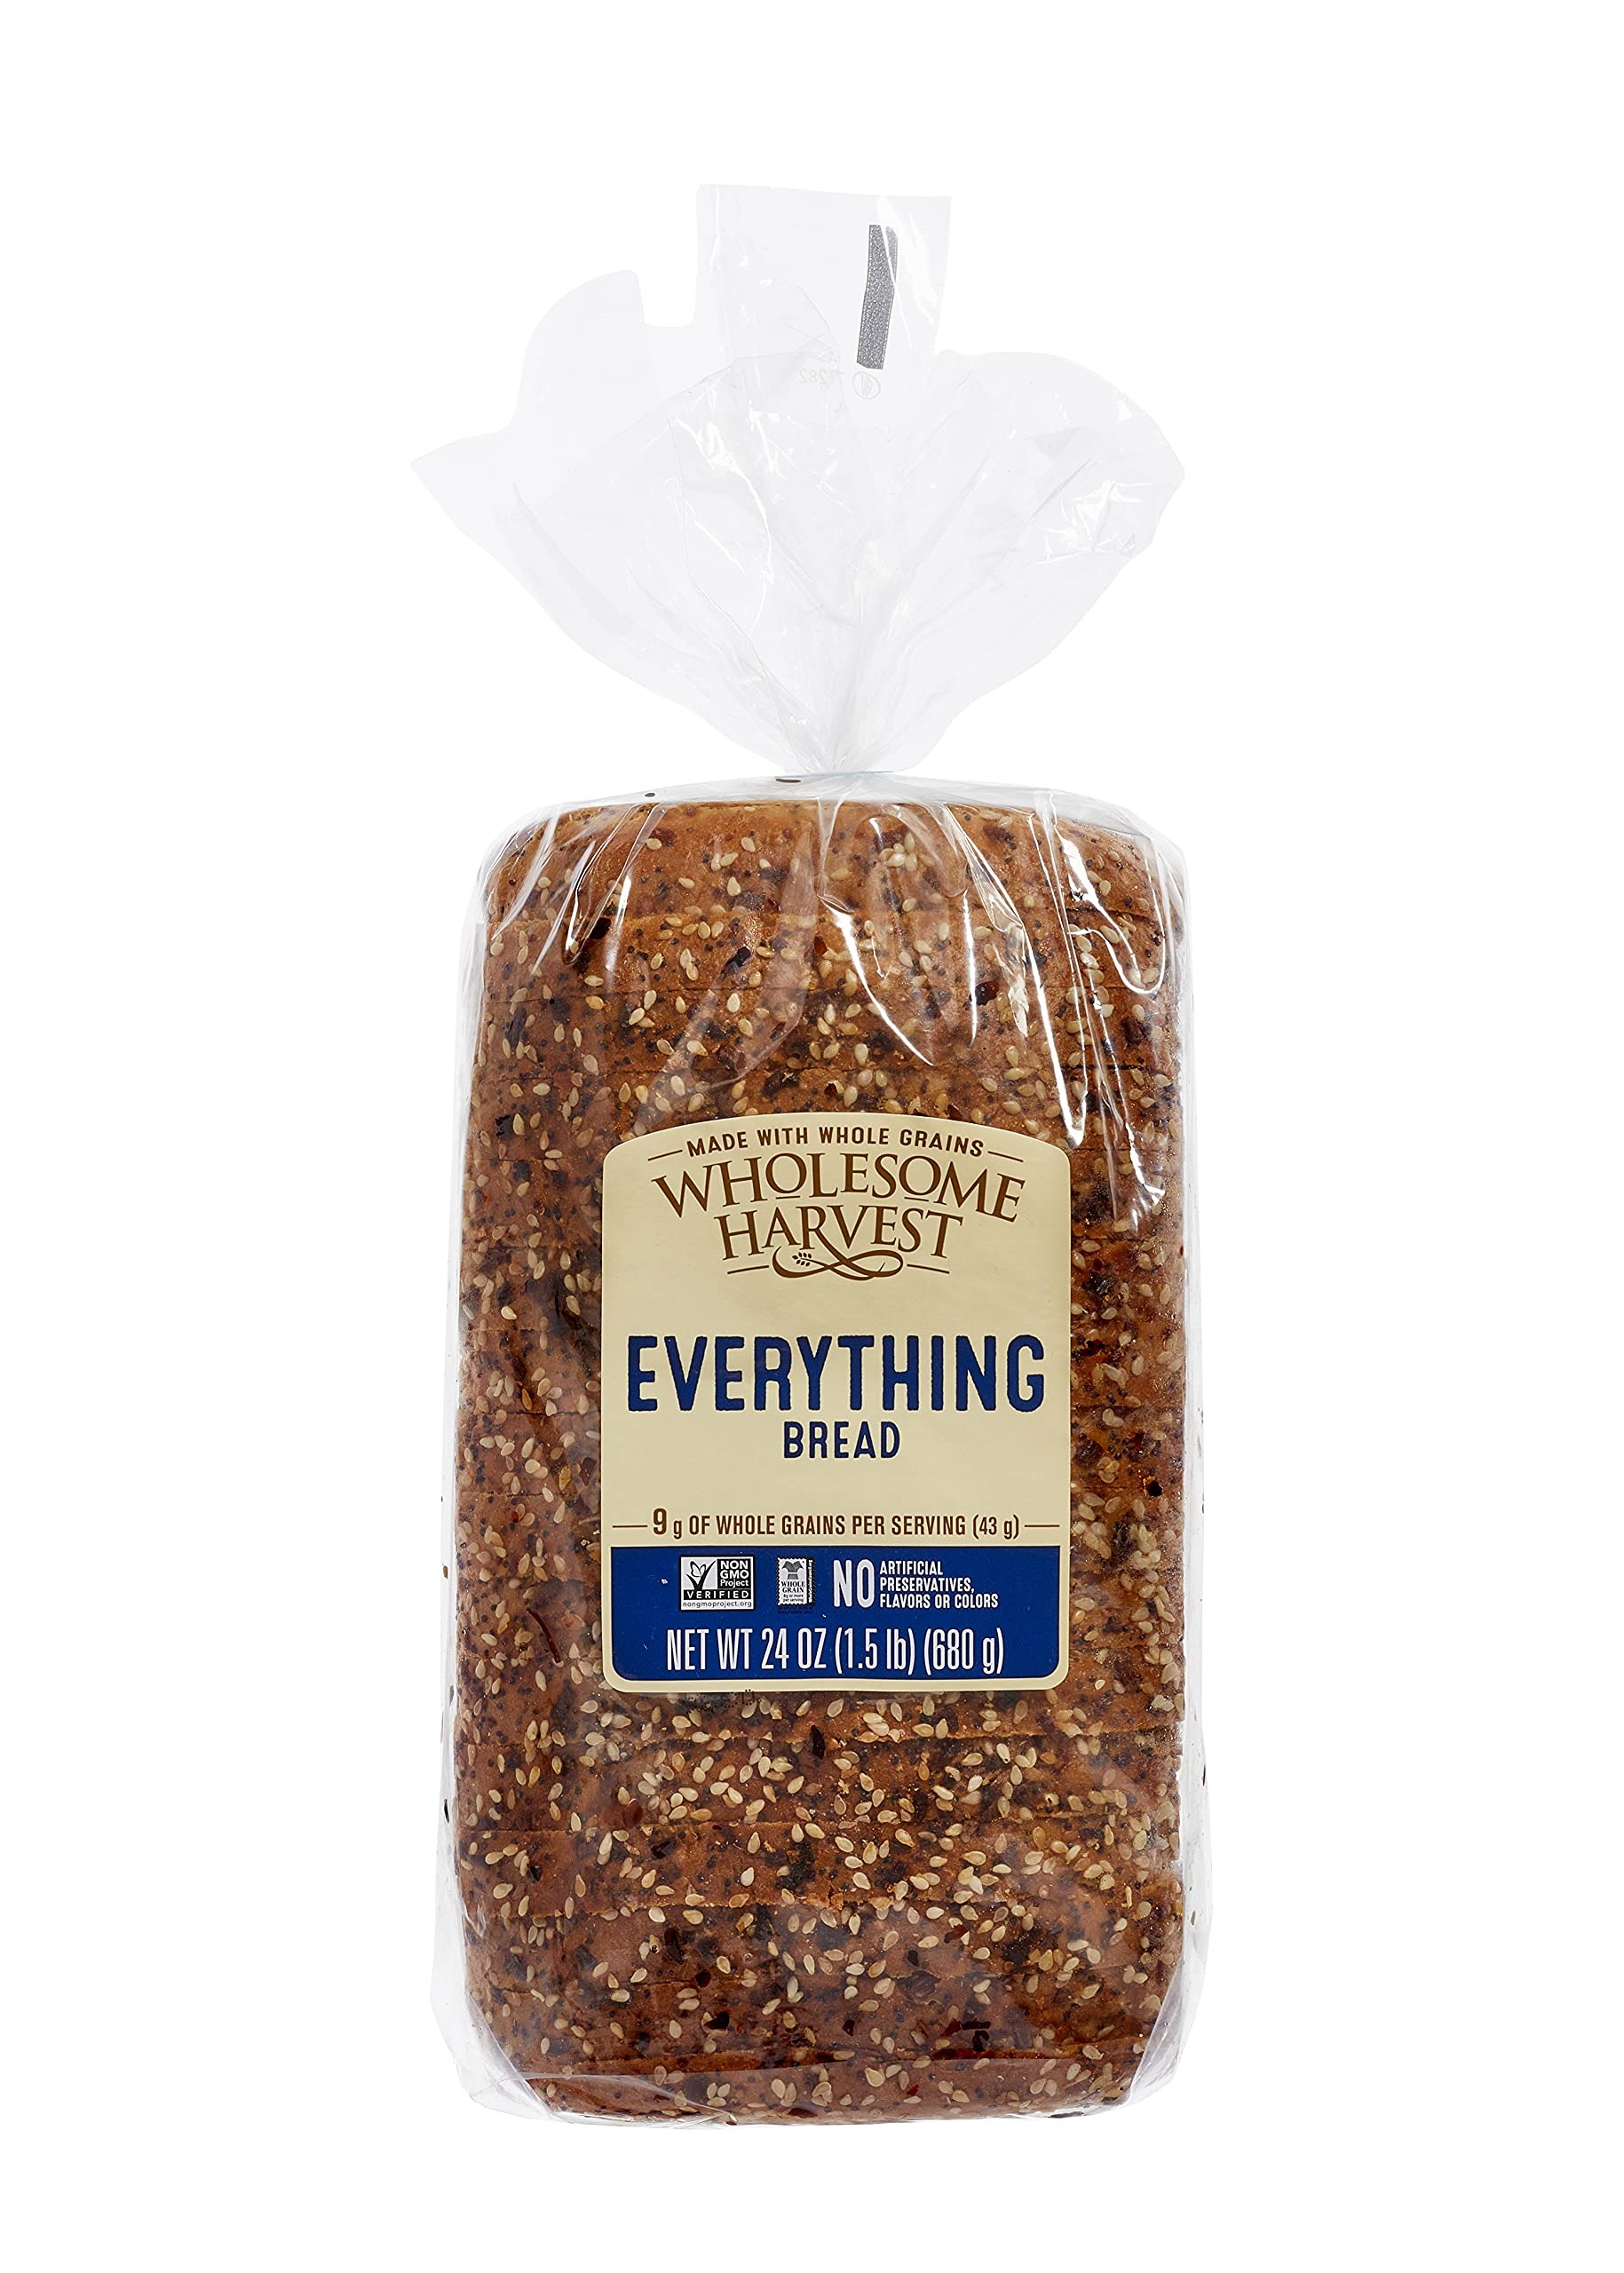
Item Name: Wholesome Harvest Everything Bread, 24 Oz
Bullet Point 1: Non-gmo Project Verified
Bullet Point 2: 9g whole grains per serving
Bullet Point 3: No artificial preservatives
Bullet Point 4: No artificial colors
Bullet Point 5: No artificial flavors
Value: 24.0
Unit: Ounce

Price: 3.99